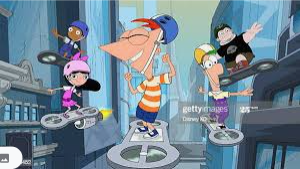
Portrait style: Cartoon Portrait